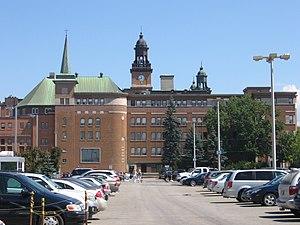
Cégep de Rimouski
Le Cégep de Rimouski est un établissement scolaire de niveau collégial. Il est situé à Rimouski au Québec. Il est également responsable de deux centres collégiaux de transfert de technologie reconnus par le ministère de l'Éducation et de l'Enseignement supérieur, soit le centre Innovation maritime et le Service de recherche et d’expertise en transformation des produits forestiers qui offrent tous les deux des services de recherche et développement, de soutien technique ainsi que de formation aux entreprises dans leur domaine respectif.
Un cégep est un établissement d’études supérieures public, sui generis et unique au Québec, qui, dans le système d'éducation québécois, suit les études secondaires et précède l'Université. On y dispense un enseignement dit collégial suivant deux parcours ; les formations préuniversitaires et les formations techniques. Les formations préuniversitaires, d’une durée de quatre sessions, servent de préparation pour les études universitaires. Les programmes techniques, qui durent généralement six sessions, mènent à la pratique d'un métier technique. Les cégeps offrent également de la formation continue. Les études collégiales aboutissent à l'obtention d'un diplôme d’études collégiales ou d'une attestation d’études collégiales.